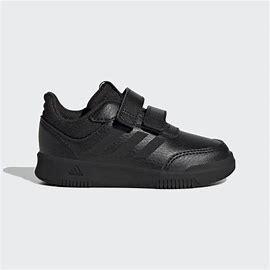
Brand: Adidas
Model: Tensaur Sport Training Hook And Loop